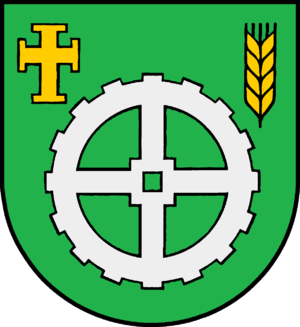
Lutterbek
Coat of arms of Lutterbek
Lutterbek er en by og kommune i det nordlige Tyskland, beliggende i Amt Probstei i den nordlige del af Kreis Plön. Kreis Plön ligger i den østlige/centrale del af delstaten Slesvig-Holsten.